Chevrolet small-block engine (first- and second-generation)

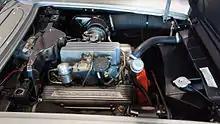
Fuel injected engine installed in a 1959 Corvette

The "Turbo-Fire" V8 was the second Chevrolet small-block; the first Chevrolet V8 was produced in 1917. The 265 cu in Turbo Fire engine was designed by Ed Cole's group at Chevrolet to provide a more powerful engine for the 1955 Corvette than the model's original "Blue Flame" in-line six, the 2-barrel debut version went from drawings to production in just 15 weeks.